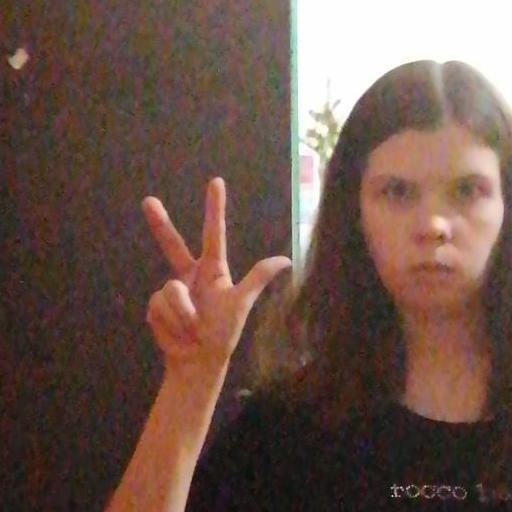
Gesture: three2